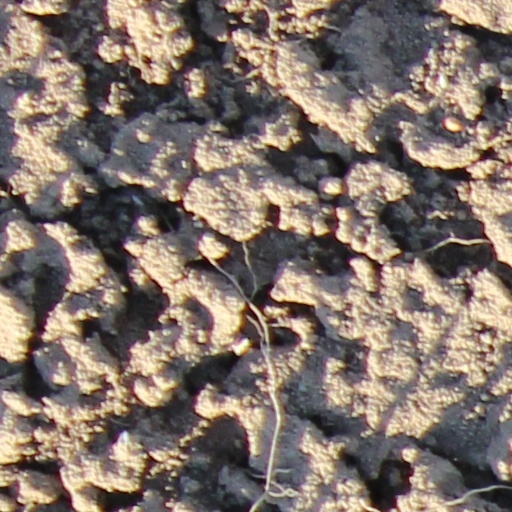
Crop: wheat